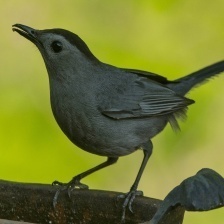
Species: GRAY CATBIRD
Scientific name: DUMETELLA CAROLINENSIS